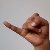
The image shows a hand gesture representing the letter 'J' in Indian Sign Language.